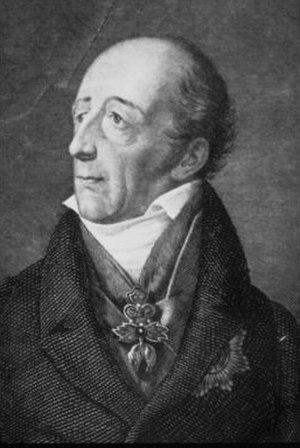
Johann Philipp Karl Joseph, comte de Stadion-Thannhausen et Warthausen était un homme d'État, un diplomate, un ministre des Finances et ministre des Affaires étrangère autrichien.